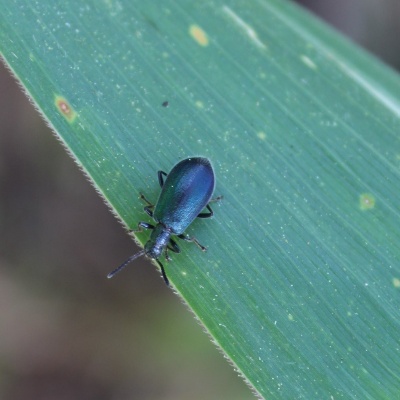
Crop: Maize
Condition: leaf beetle